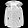
Label: Coat